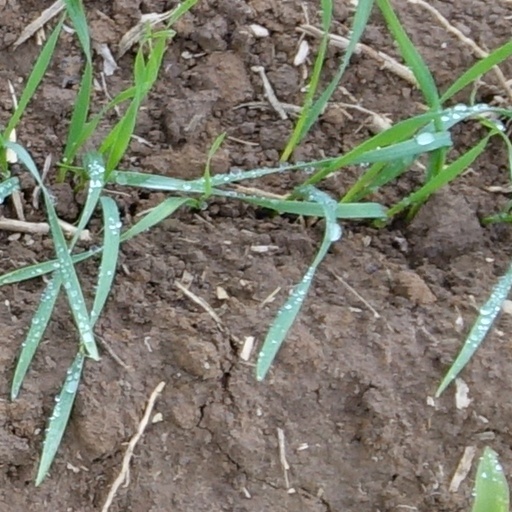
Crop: wheat